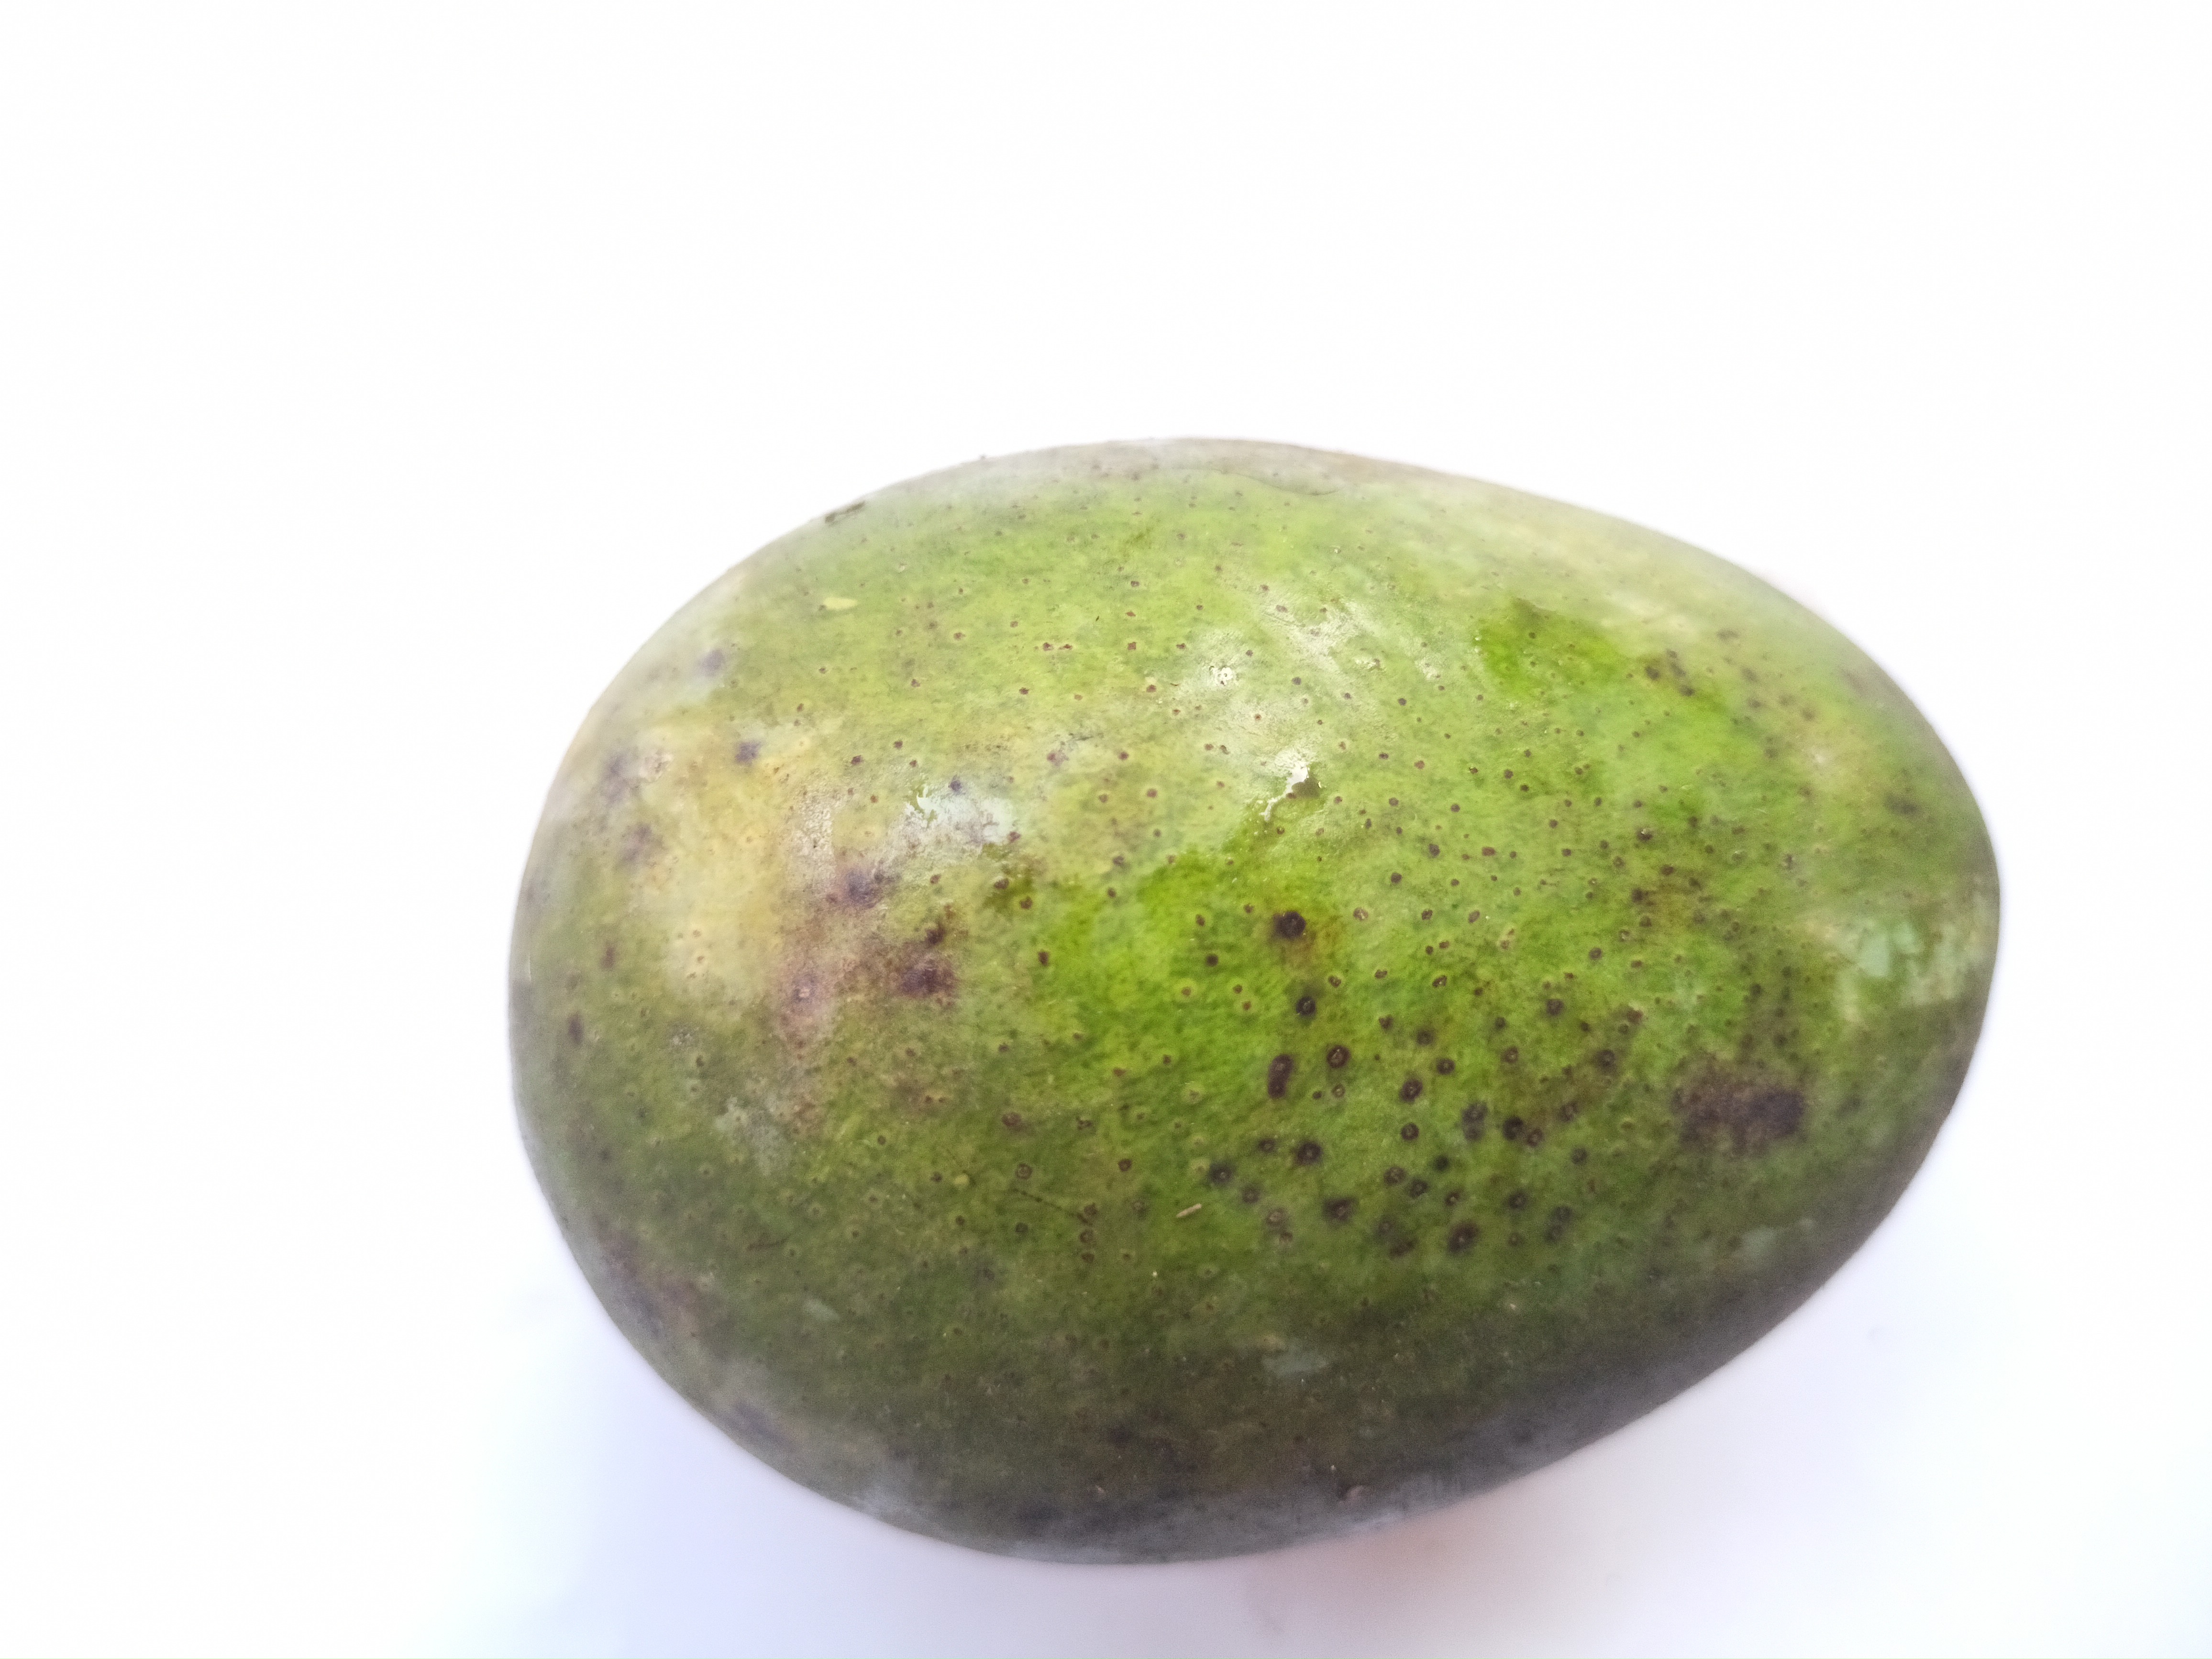
Mango variety: Khrishapat